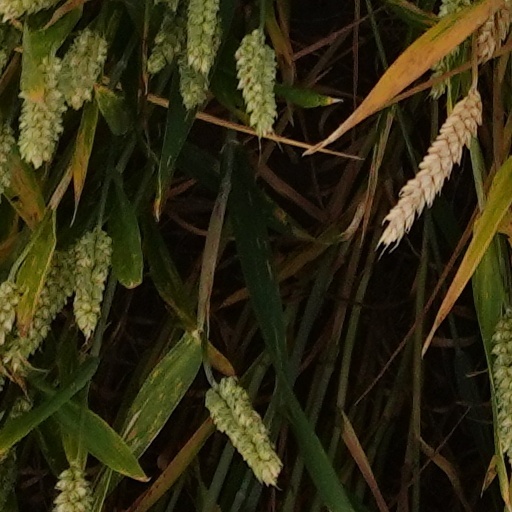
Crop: wheat